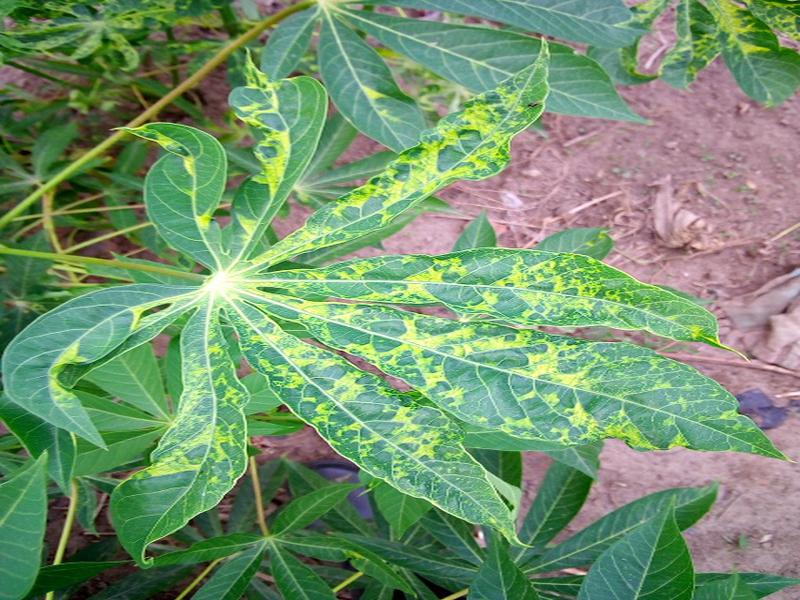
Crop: cassava
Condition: mosaic_disease